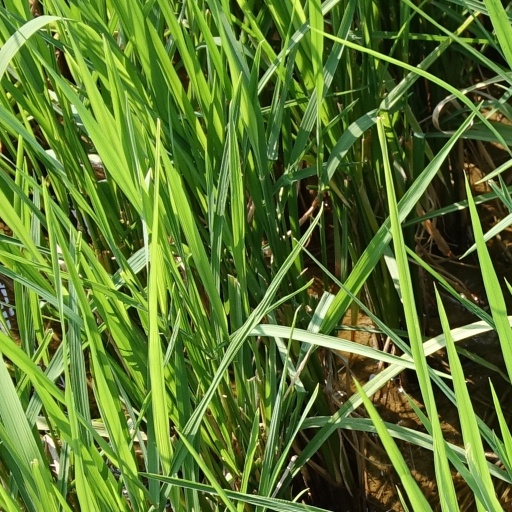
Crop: rice